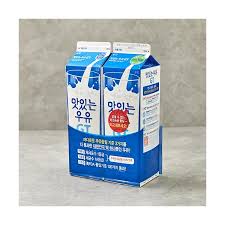
Label: paper